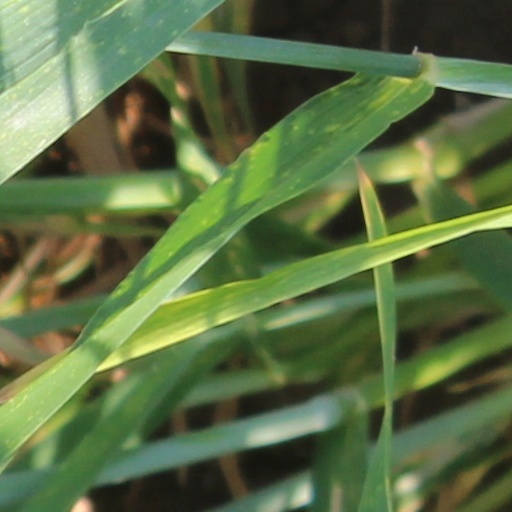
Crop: wheat